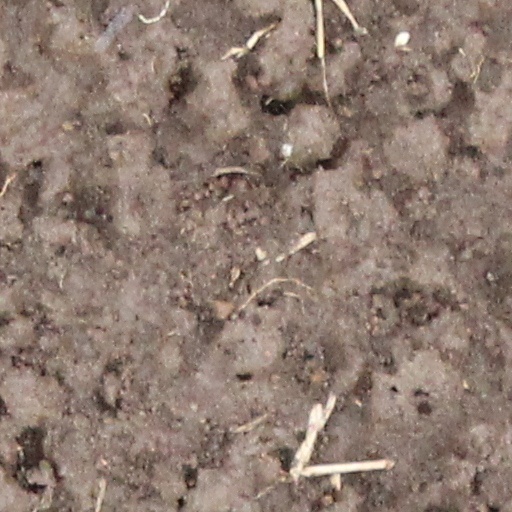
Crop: wheat